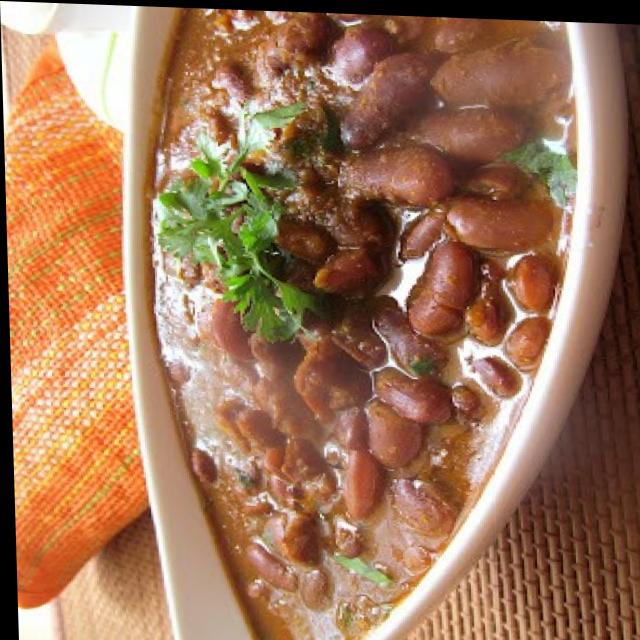
Dish: rajma_curry